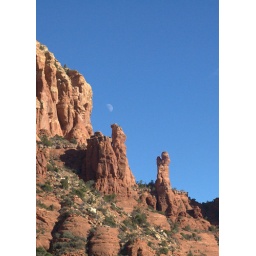
The moon rising up over the red rocks of Sedona